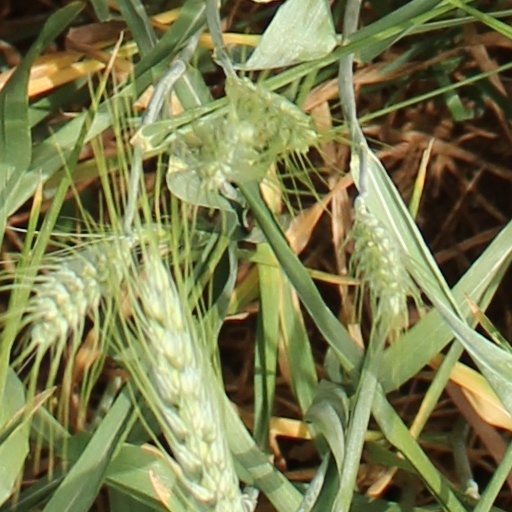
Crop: wheat